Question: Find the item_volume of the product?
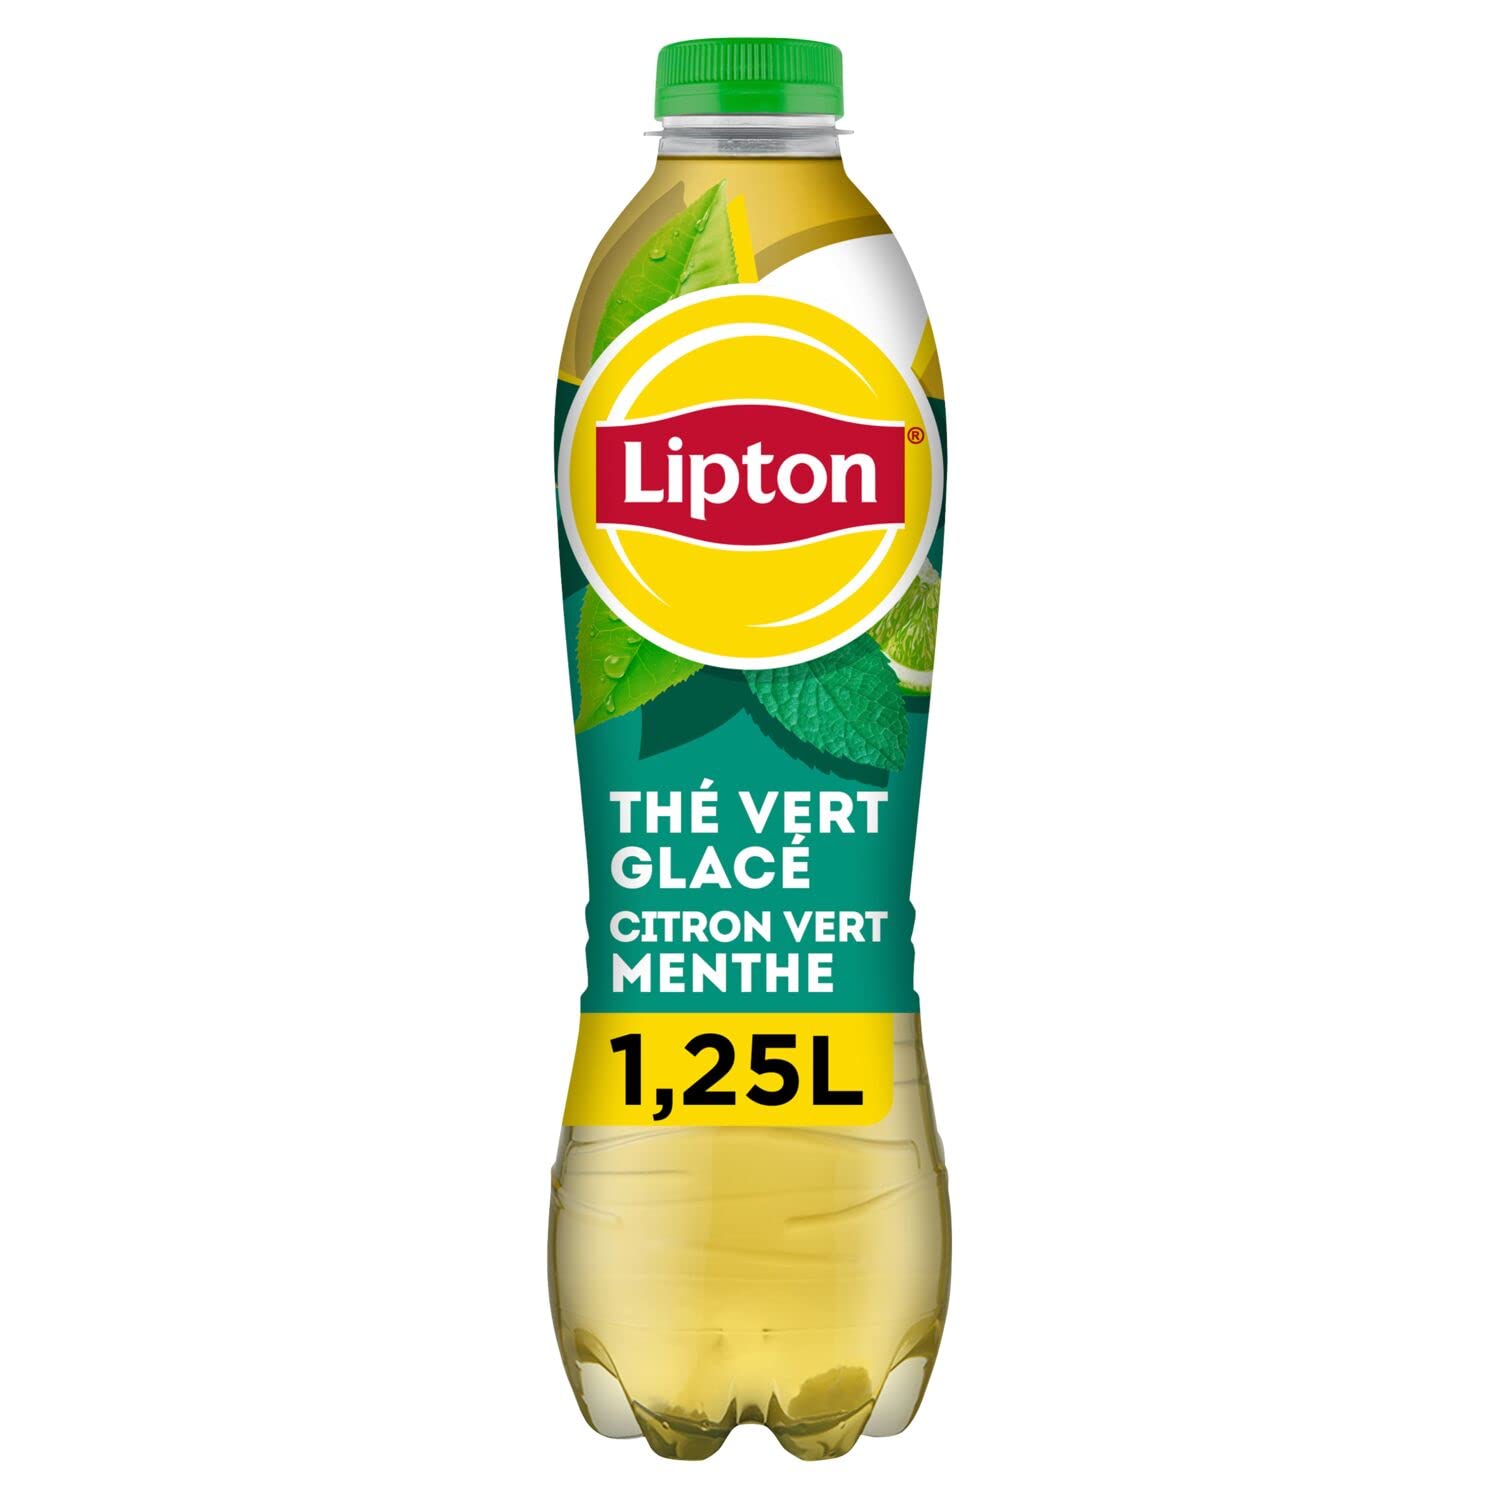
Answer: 1.25 litre